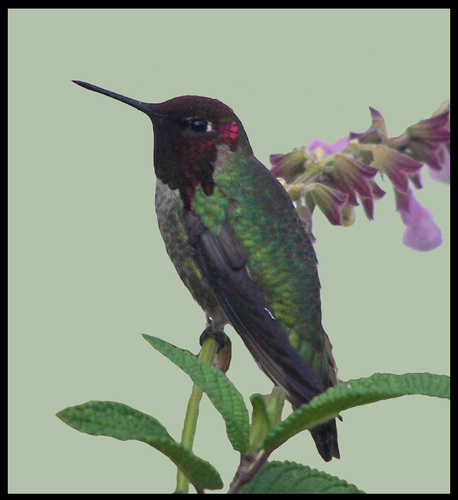
this bird has green feathers on its back, a red wine colored face, and a long slim beak
this long beaked bird has green wings and an entirely purple head.
this little bird is mostly green with a pinkish head, and black primaries.
a bird with a long thin bill, black head with pearl pink cheek and pearl green wingsa very small bird whose head is red and body is a metallic green color with a long beak.
this bird has wings that are green and black and has a thin billa bird with a black crown, tarsus and feet and the bill is long and pointed
this thin bird has a green body with purple wings, a white-ish chest and a dark red head, complete with a narrow black beak.
this long thin billed bird has an iridescent green body and coverts, with a black crown accented by a fluorescent pink spot.
this bird has a very slim pointed bill with a green back and black wing.
Species: Anna Hummingbird